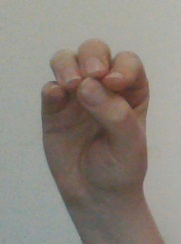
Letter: ha